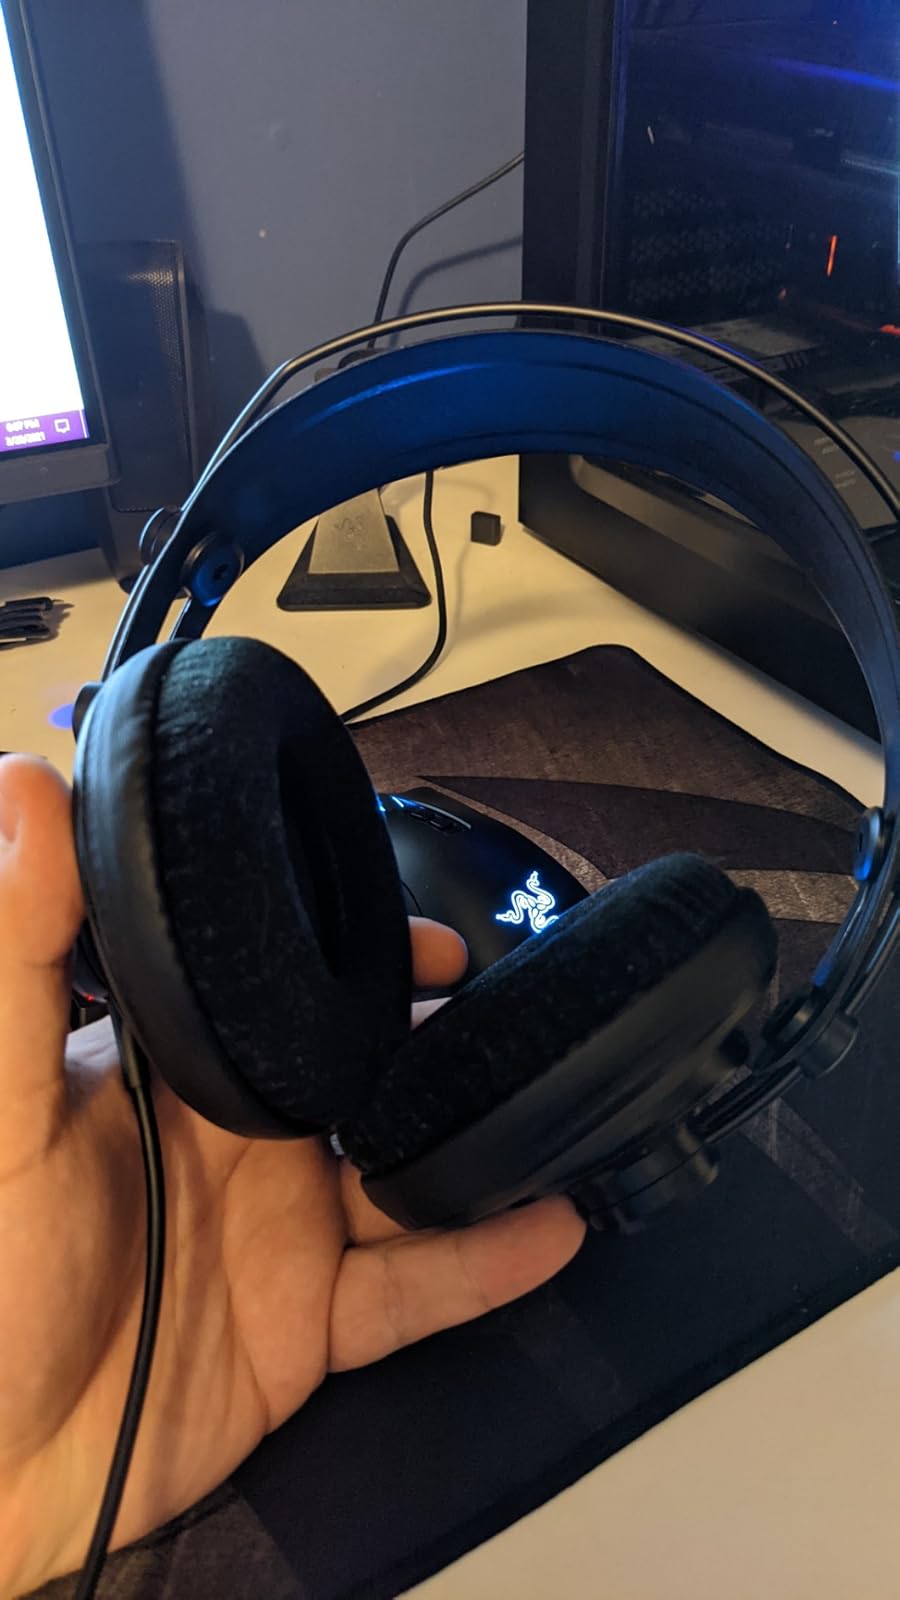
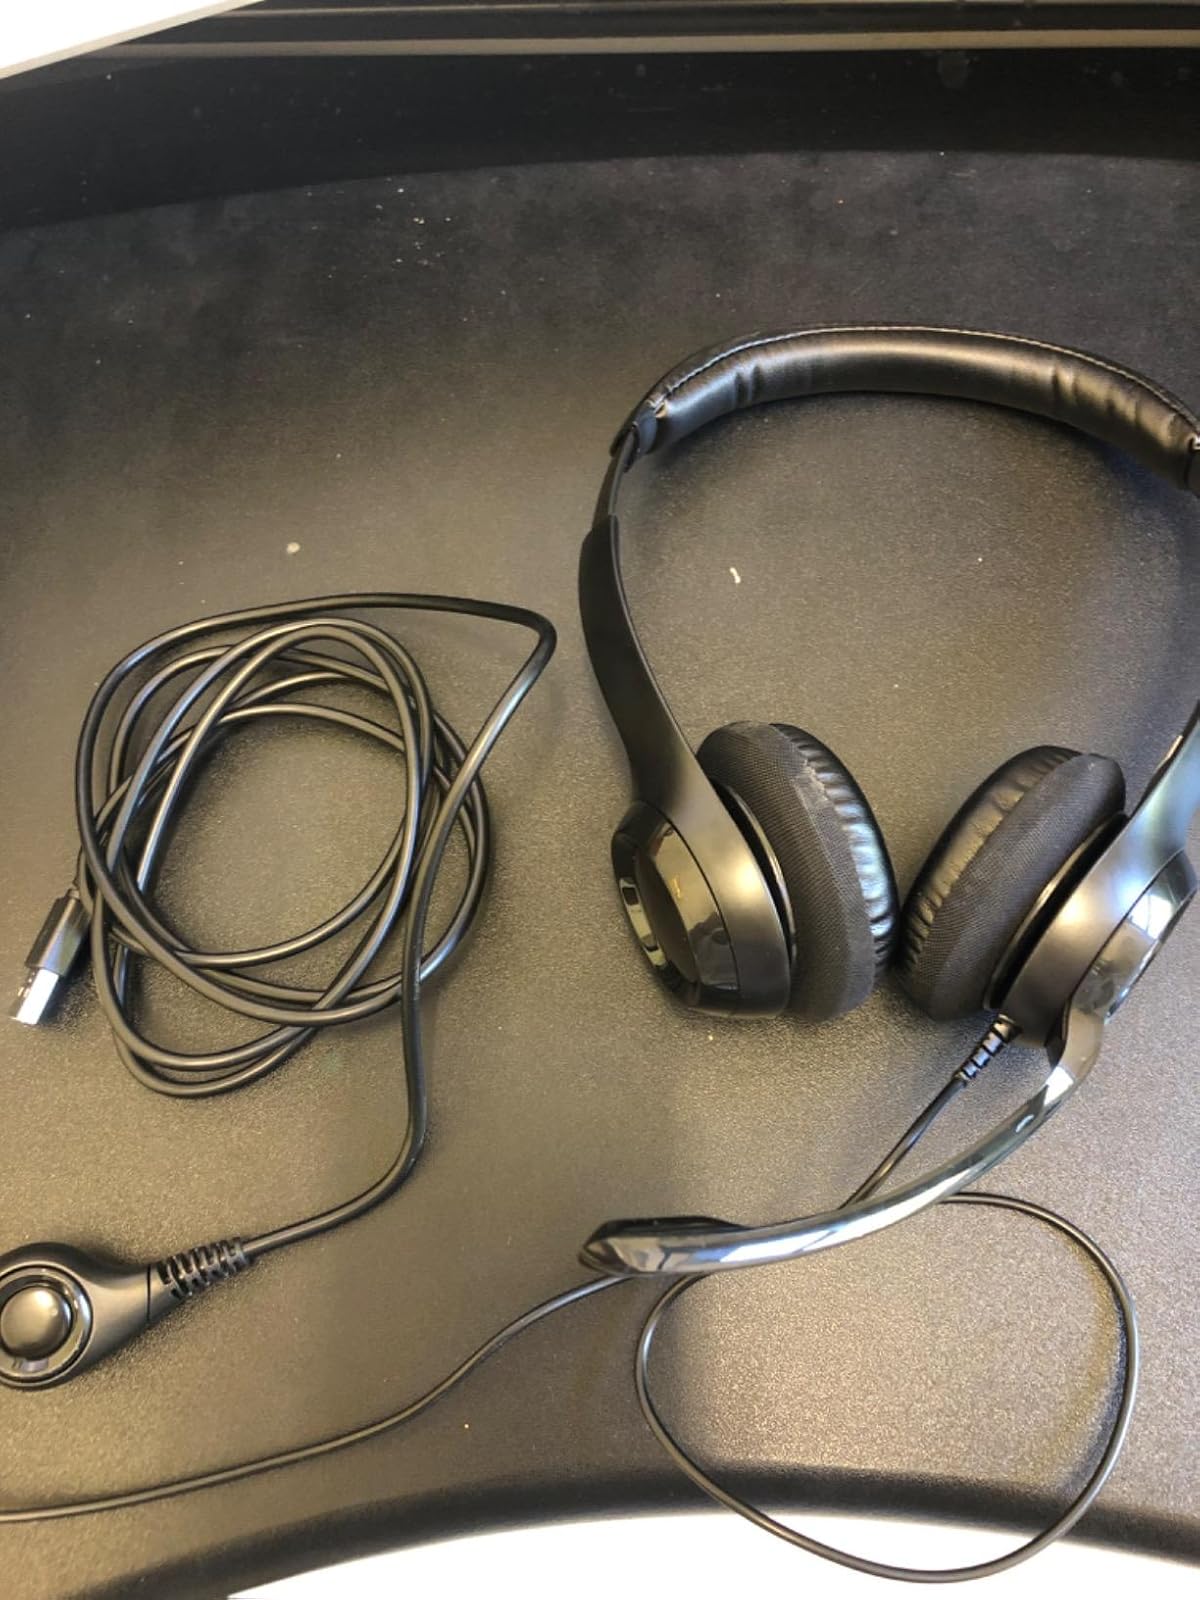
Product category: headphones
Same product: no